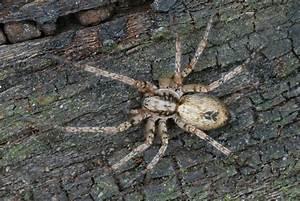
spider